Samuel Sánchez

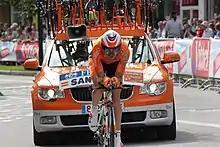
Sanchez at the 2012 Tour de France

Sánchez was among the favourites heading into the Tour de France, but a series of crashes in the first week saw him well down the classification as the race entered the Pyrenees. On Stage 12, the first summit finish of the Tour, Sánchez attacked the overall contenders on the final climb, to win the stage and gain back some time. The revised scoring system for the King of the Mountains competition also meant that Sánchez took the polka dot jersey. However, Jérémy Roy took the jersey the next day. On Stage 14, the next summit finish, Sánchez again attacked the overall contenders, and finished second on the stage to move up to sixth overall. He moved up to fifth on Stage 16, as he, Cadel Evans and Alberto Contador took time out of the other favorites on the descent into Gap. However, on Stage 18, Sánchez lost time on the Col du Galibier and dropped to 8th overall. On the following stage though, he and Contador attacked on Alpe d'Huez, with Sánchez finishing second to Pierre Rolland. This result moved him up to 7th overall, and meant he had effectively King of the Mountains competition as there were no climbs remaining in the Tour. Sánchez moved ahead of Damiano Cunego in the final Time Trial to finish the Tour 6th overall and 5th after Contador's suspension, and winner of the mountains classification.